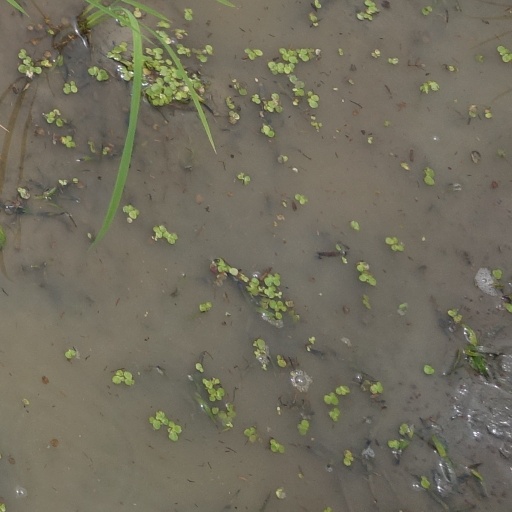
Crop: rice